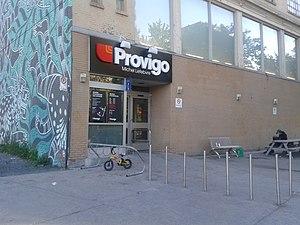
Un magasin Provigo avec la logo d'aujourd'hui dans le coin d'av. du Parc et Sherbrooke à Montréal, Québec, Canada.
Provigo est une entreprise d'origine québécoise fondée en 1969 et spécialisée dans les produits alimentaires, qui exploite une chaîne de magasins au détail et d'entrepôts de distribution.